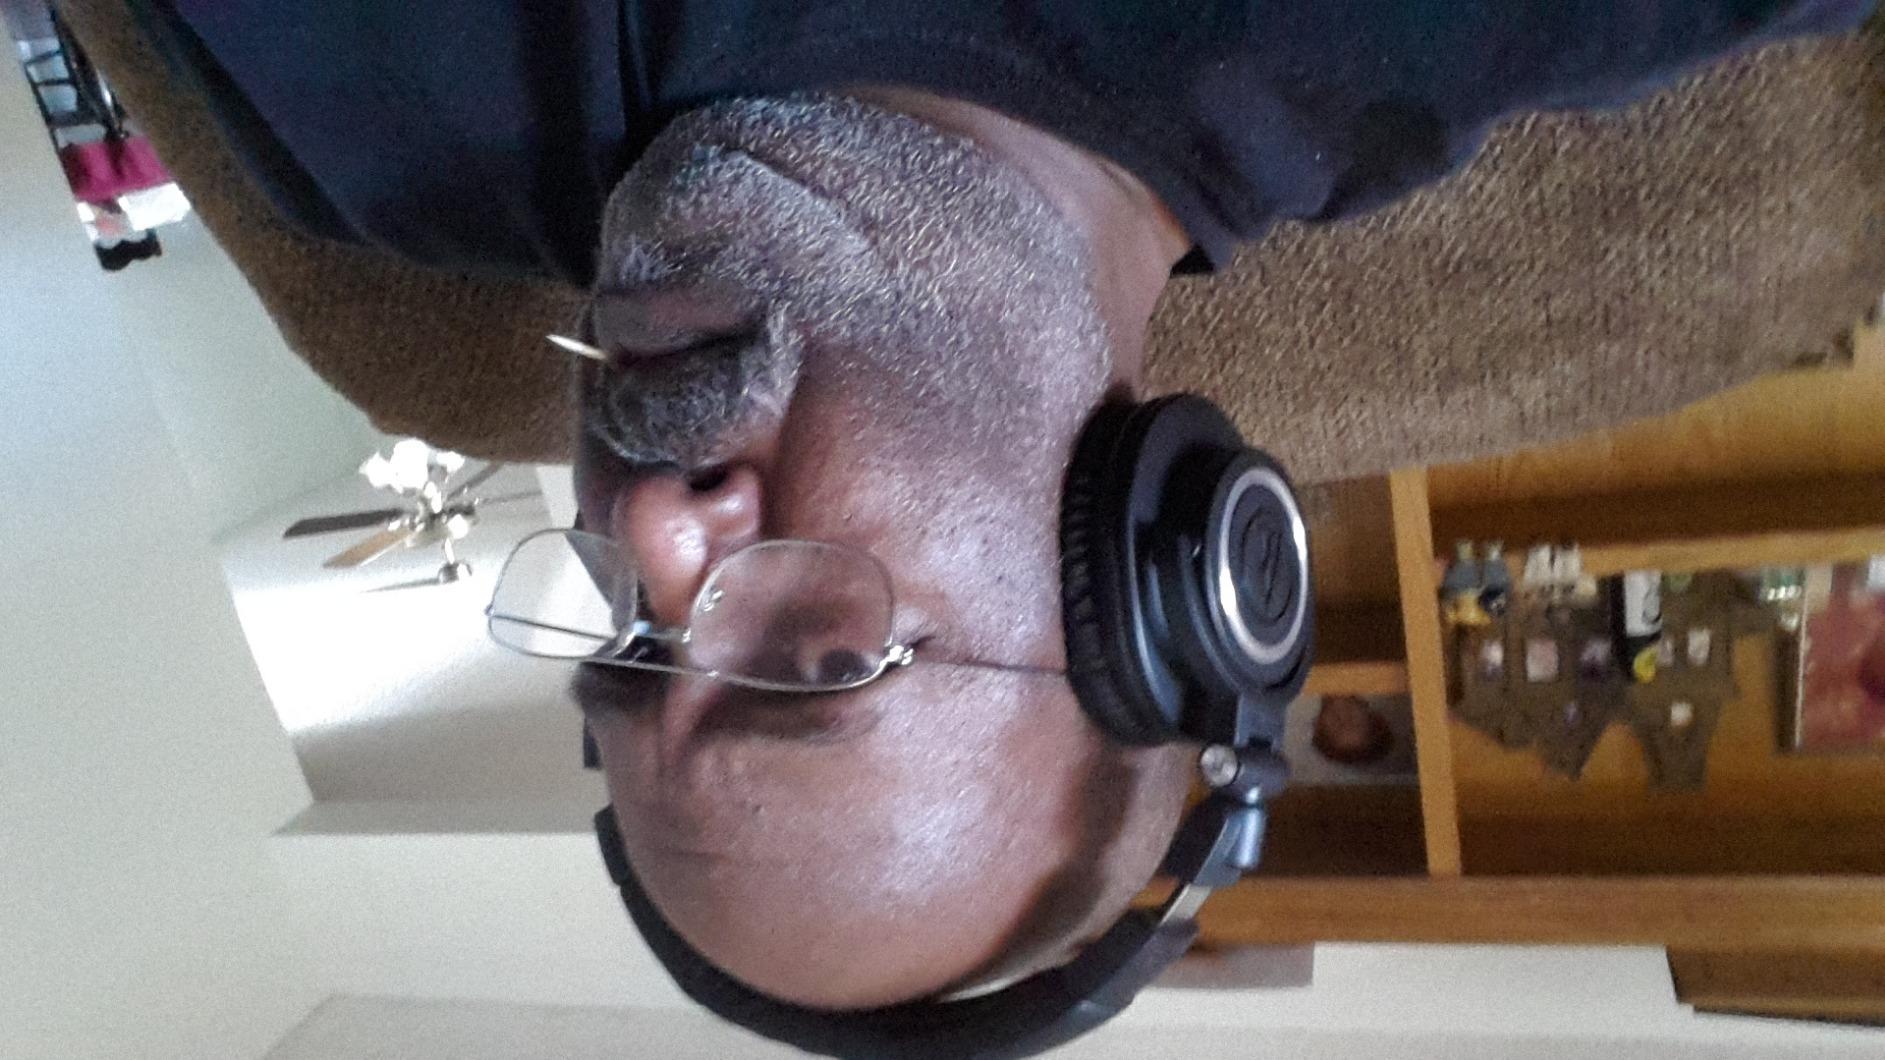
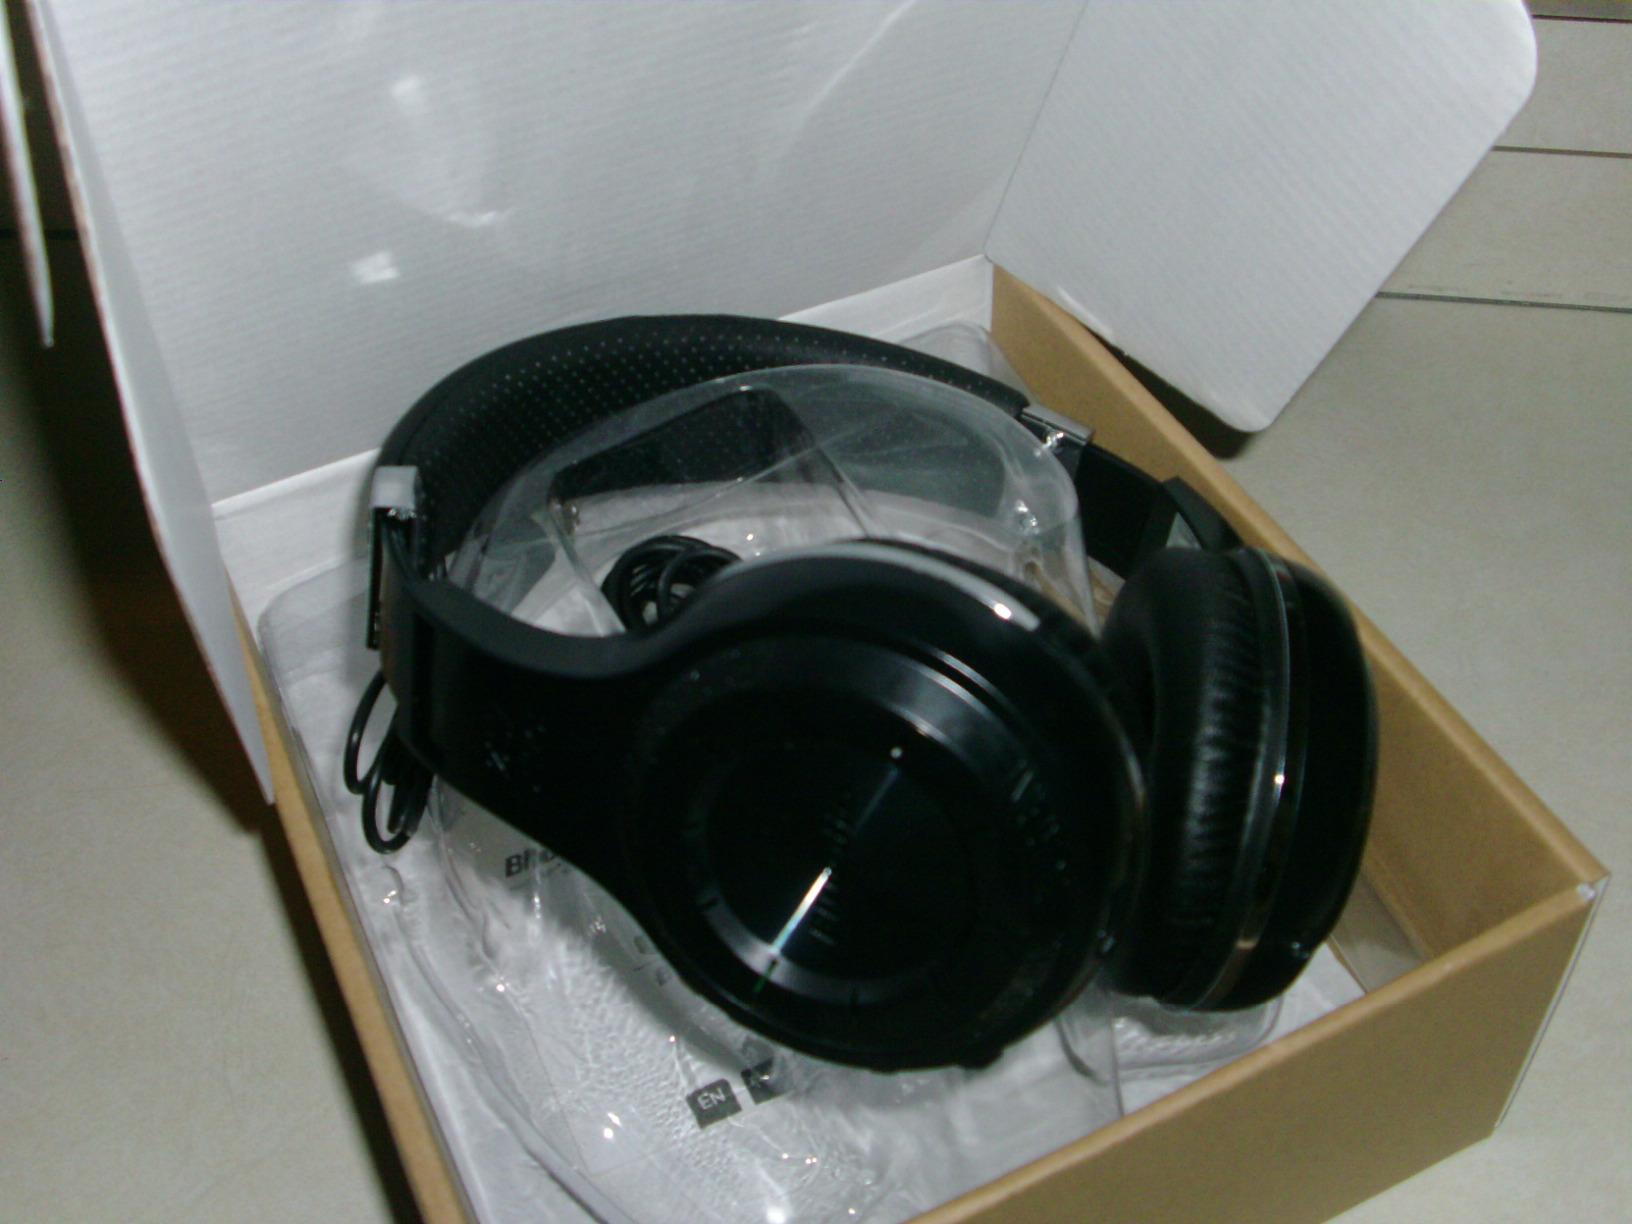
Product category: headphones
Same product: no